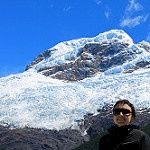
Scene: Outdoor